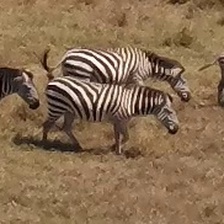
Pose orientation: right